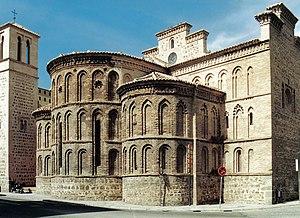
Chevet de l'église gothico-mudéjare Santiago del Arrabal à Tolède
L'église Santiago del Arrabal est une église de style mudéjar située à Tolède, capitale de la province espagnole du même nom et de la communauté autonome de Castille-La Manche.
L'architecture mudéjare est une architecture qui s'est développée dans la péninsule ibérique du XIIᵉ siècle au XVIᵉ siècle dans les régions conquises par les royaumes chrétiens et qui résulte de l'application aux édifices chrétiens d'influences, de techniques et de matériaux musulmans.